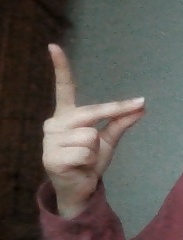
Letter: ta